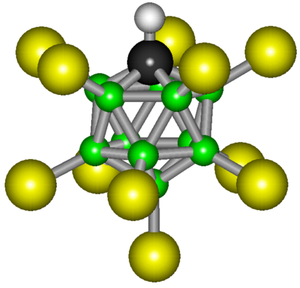
Un carborane est une molécule constituée d'atomes de bore et de carbone. Comme beaucoup de boranes, les carboranes sont polyédriques. Ils sont classifiés comme closo-, nido-, arachno-, hypho-, etc. carboranes suivant qu'ils représentent un polyèdre complet, ou un polyèdre ayant perdu un, deux ou trois, ou plusieurs sommets.